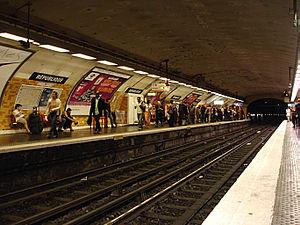
La station République de la ligne 5 du métro de Paris, France